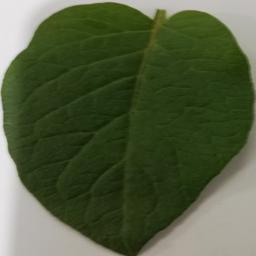
Label: Potato___Healthy